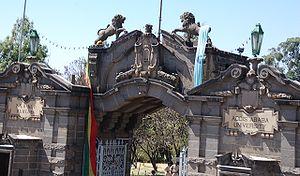
Le système éducatif en Éthiopie a été dominé pendant de nombreux siècles par l'église éthiopienne orthodoxe, jusqu'à ce que l'éducation laïque soit adoptée au début des années 1900.
L'Éthiopie, en forme longue la république démocratique fédérale d’Éthiopie, en amharique Ītyōṗṗyā, ኢትዮጵያ et ye-Ītyōṗṗyā Fēdēralāwī Dīmōkrāsīyāwī Rīpeblīk, የኢትዮጵያ ፌዴራላዊ ዲሞክራሲያዊ ሪፐብሊክ, est un État de la Corne de l'Afrique. L'Éthiopie a des frontières communes avec l'Érythrée au nord, la Somalie à l'est-sud-est, le Soudan au nord-ouest, le Soudan du Sud à l'ouest-sud-ouest, le Kenya au sud et la république de Djibouti au nord-est. Depuis l'indépendance de l'Érythrée en 1993, l'Éthiopie n'a plus d'accès à la mer.